12th Marine Littoral Regiment

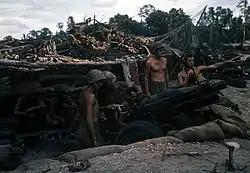
A 75 mm pack howitzer of the 12th Marines, in a semi-fortified firing position on Bougainville late in 1943.

The regiment was reactivated September 1, 1942, at San Diego, California, as the 12th Marines and assigned to the 3rd Marine Division. It relocated during October 1942 to Camp Dunlap, California. From there it deployed during March 1943 to Auckland, New Zealand. In July 1943 it moved to Guadalcanal.